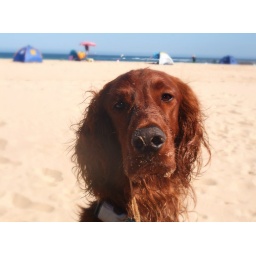
Rufus after swimming in the water at Little Austinmer dog beach, Wollongong